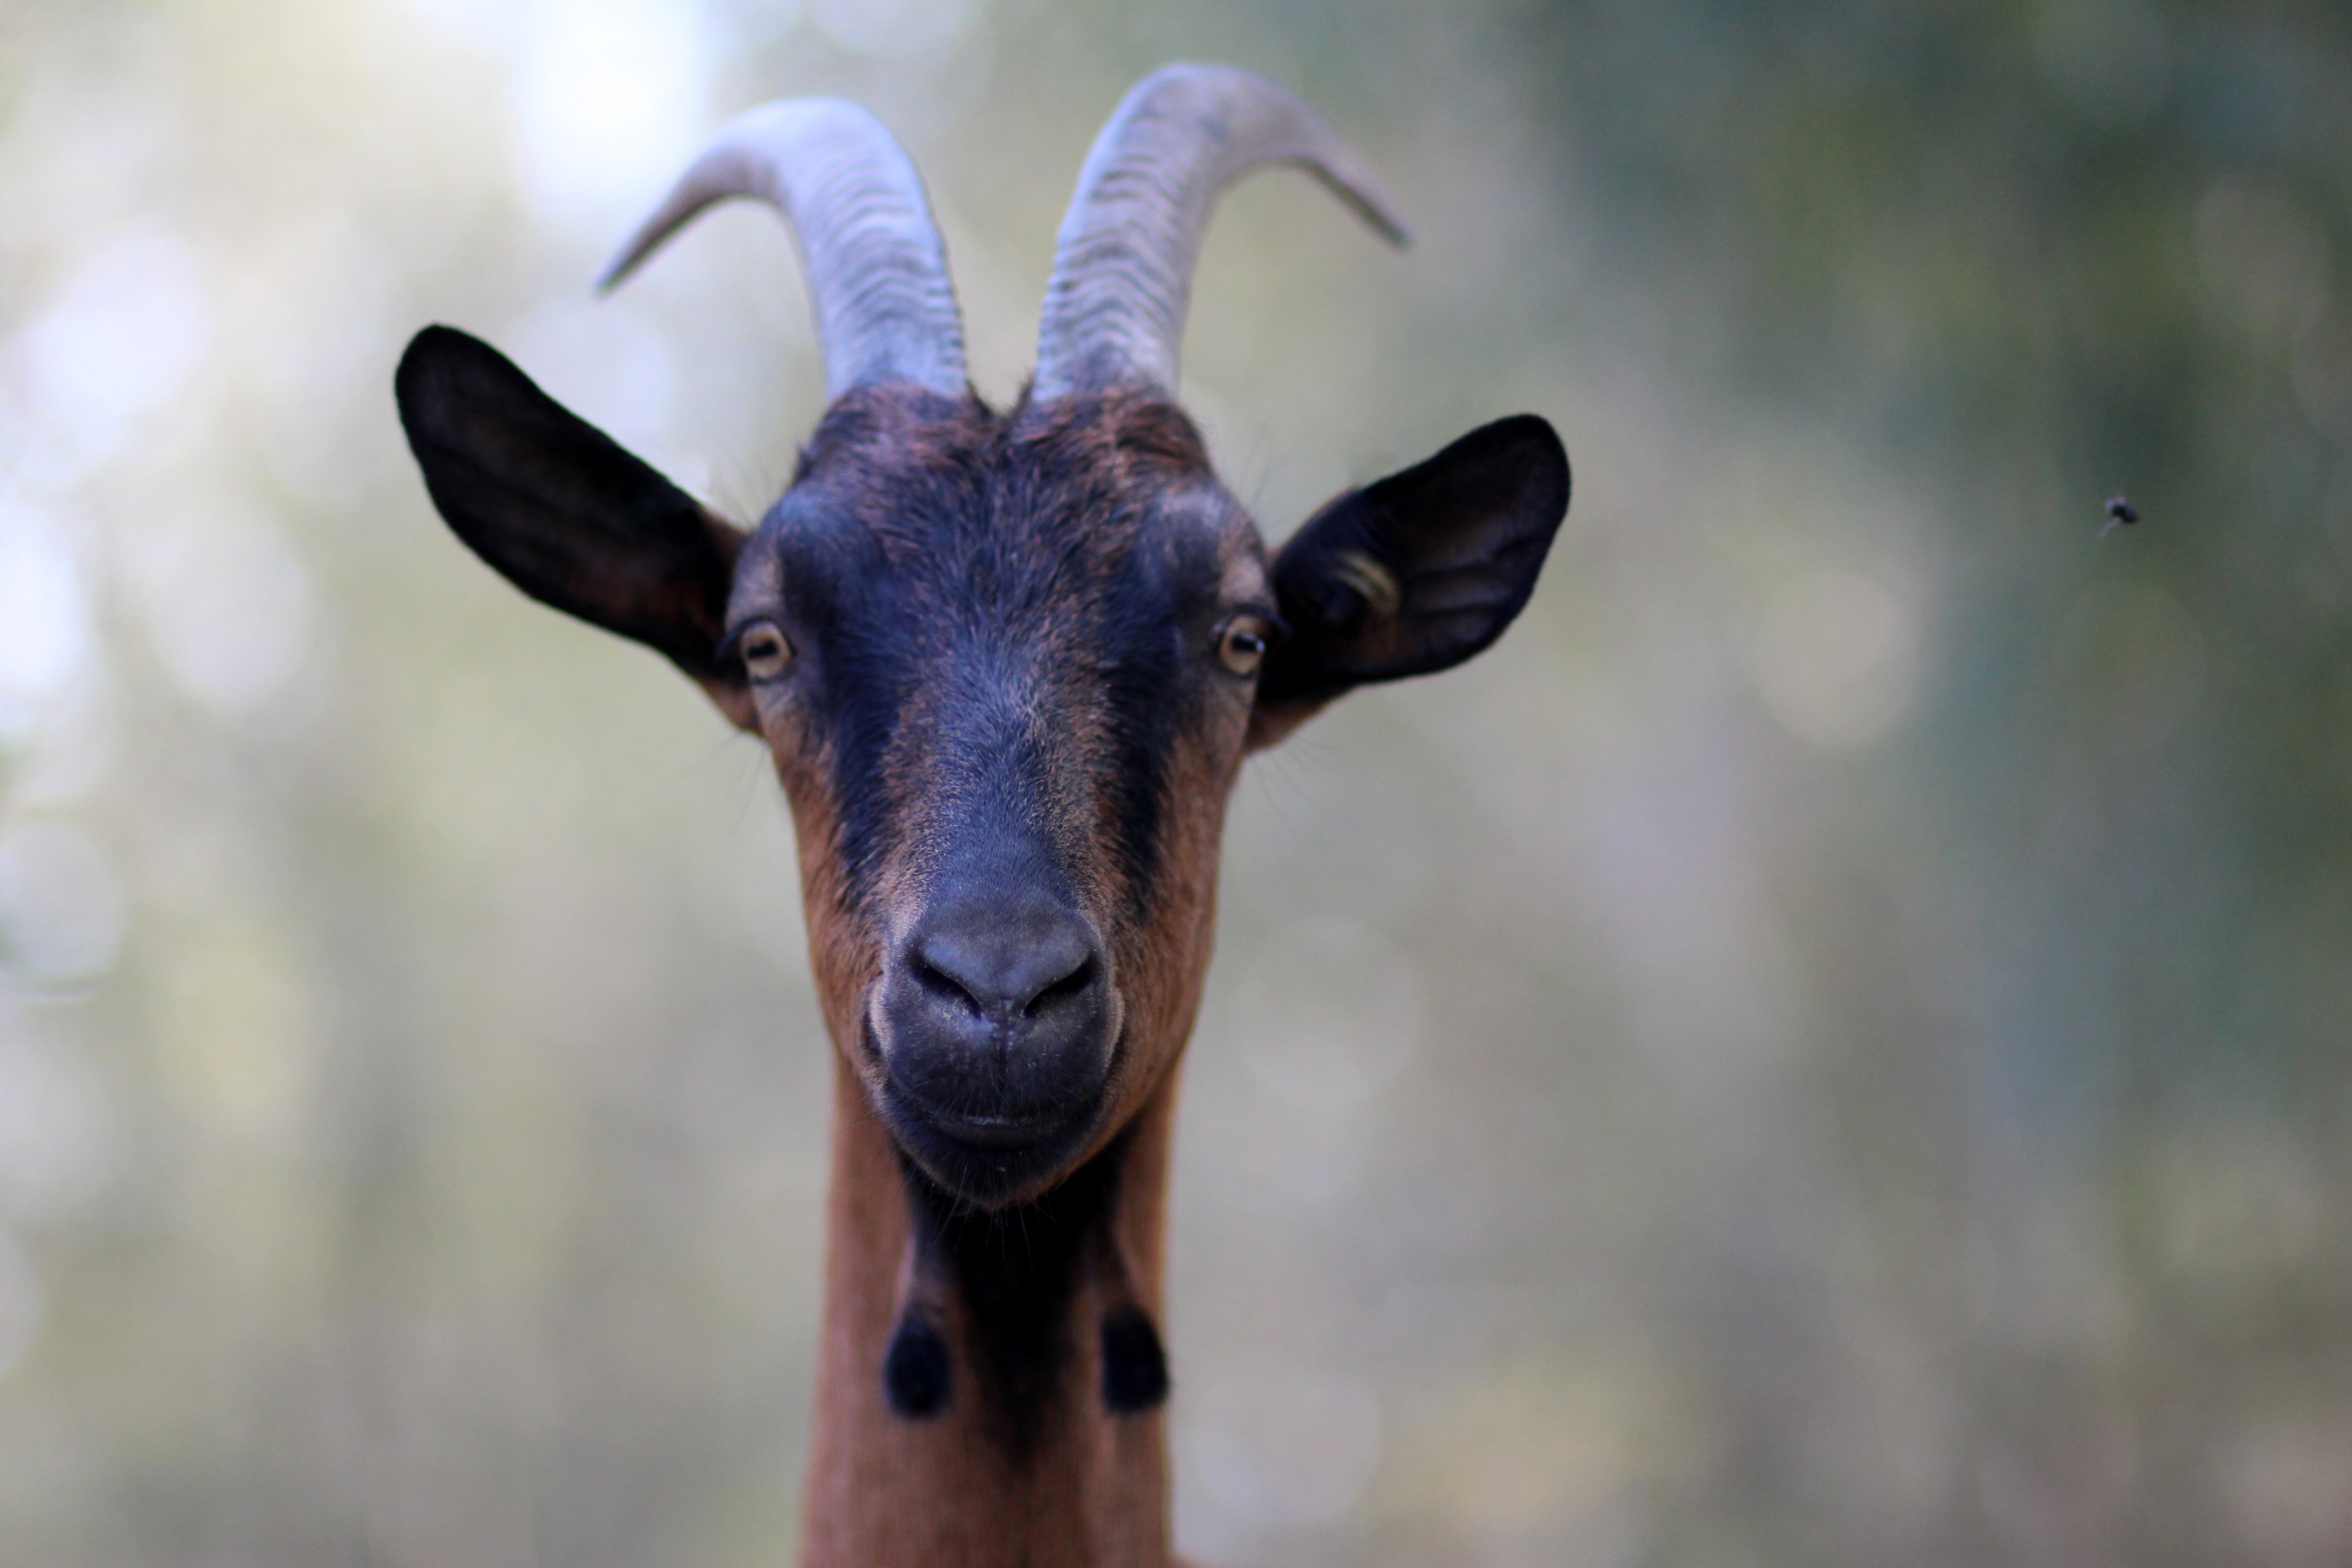
wildlife, goat, horn, pet, mammal, black, fauna, antelope, close up, goats, french, vertebrate, horns, alpina, capra, cow goat family